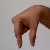
The image shows a hand gesture representing the letter 'Q' in Indian Sign Language.